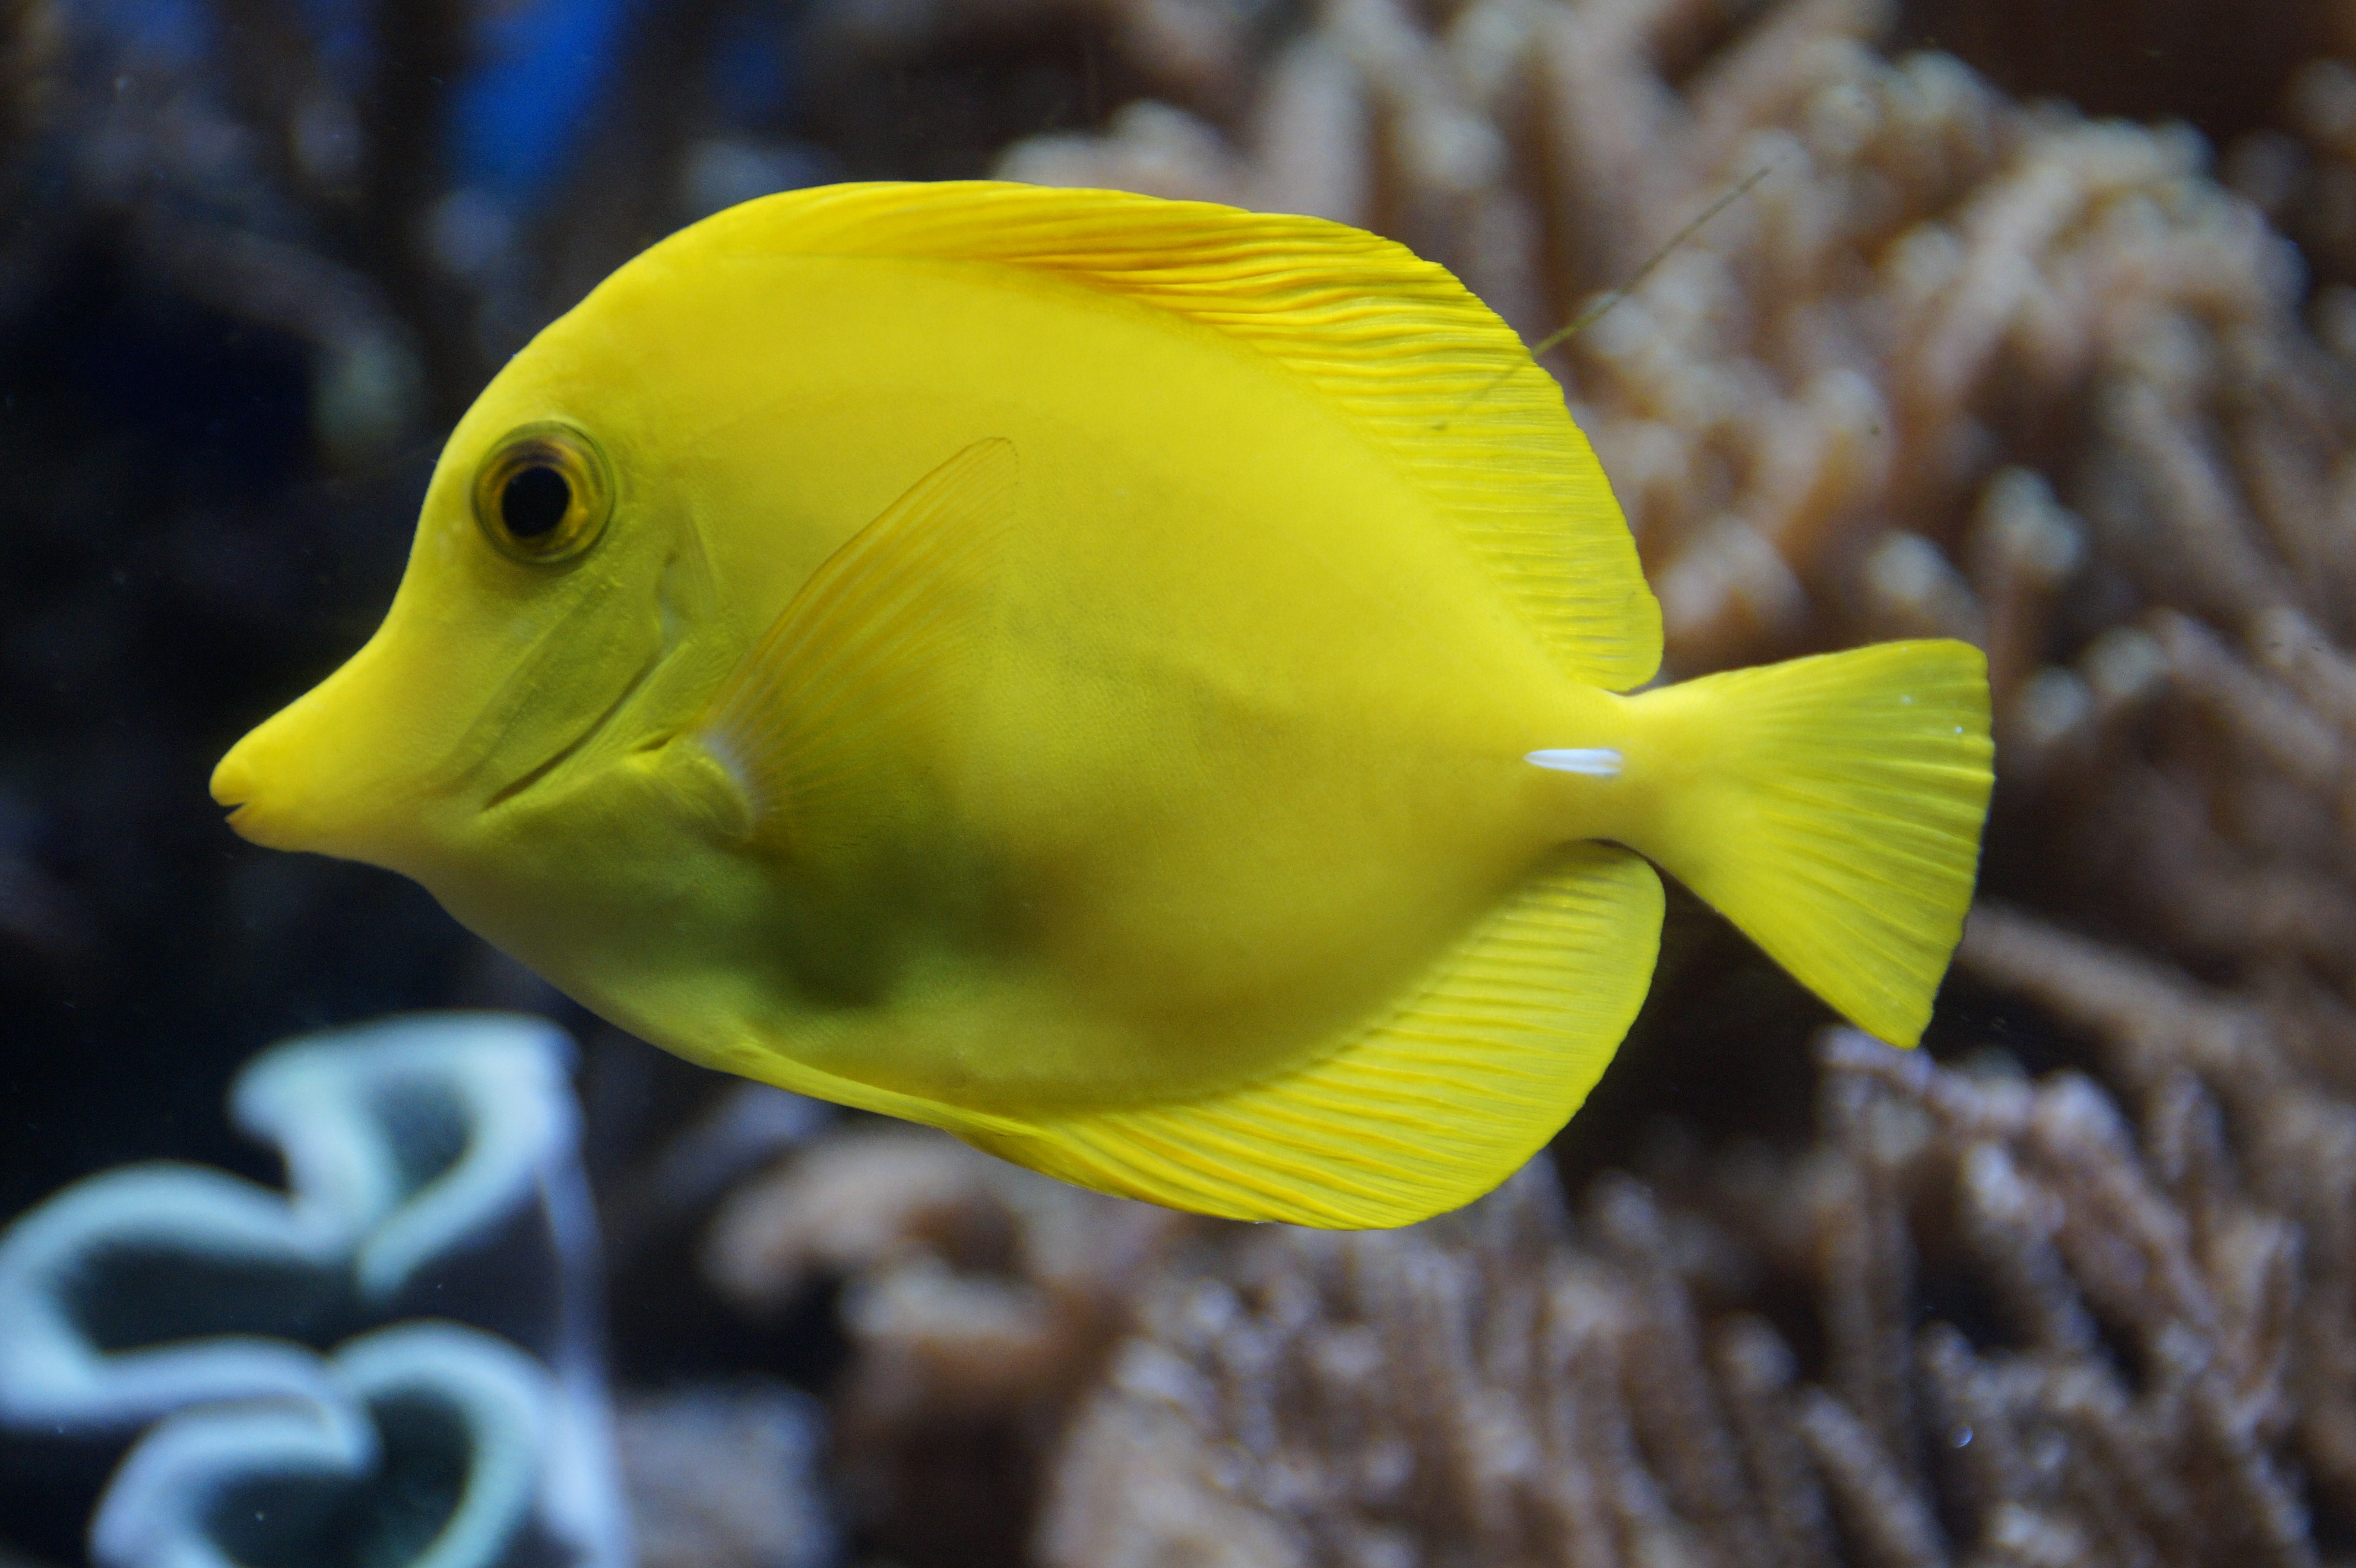
sea, underwater, swim, beak, yellow, fish, fauna, aquarium, meeresbewohner, organism, marine biology, surgeonfish, coral reef fish, pomacentridae, freshwater aquarium, pomacanthidae, holacanthus